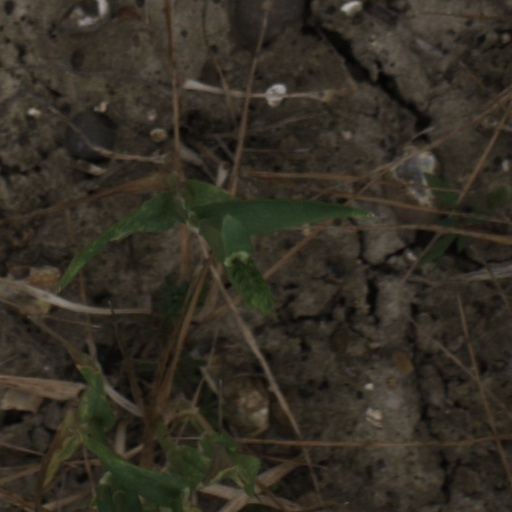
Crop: wheat